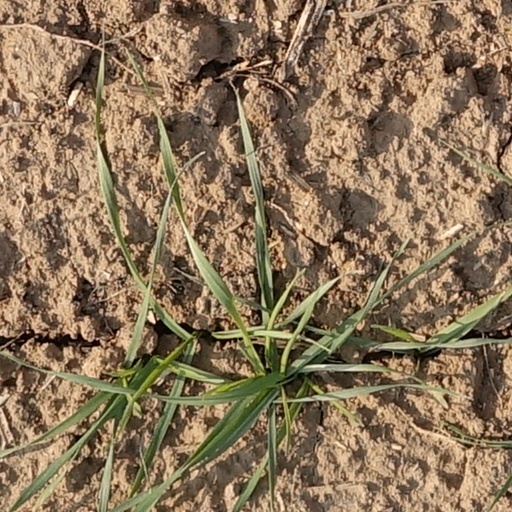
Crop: wheat